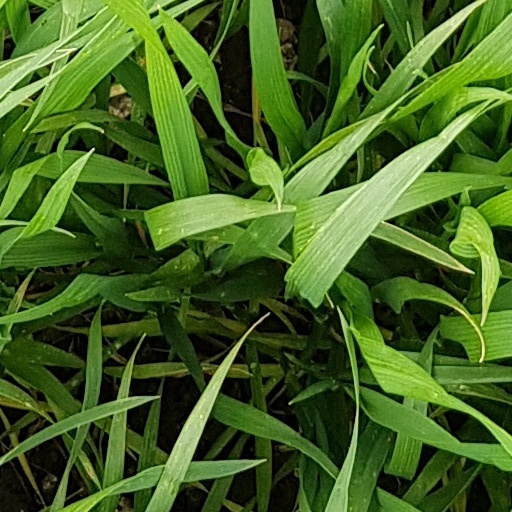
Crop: wheat